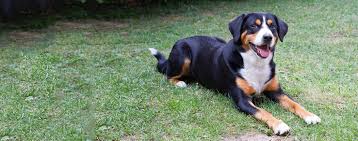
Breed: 234-n000091-Appenzeller